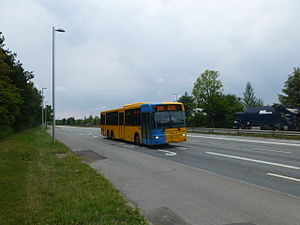
Ring 3 Letbane / Strækning
Linje 300S på Nordre Ringvej. Letbanen vil erstatte stort set hele linjen.
Ring 3 Letbane er en kommende letbane i Københavns omegn, der kommer til at gå fra Lundtofte Station i nord til Ishøj Station i syd. Den forventes at komme til transportere 13-14 mio. passagerer årligt.